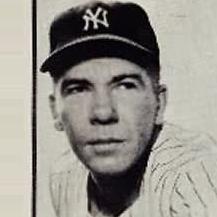
Age: 29